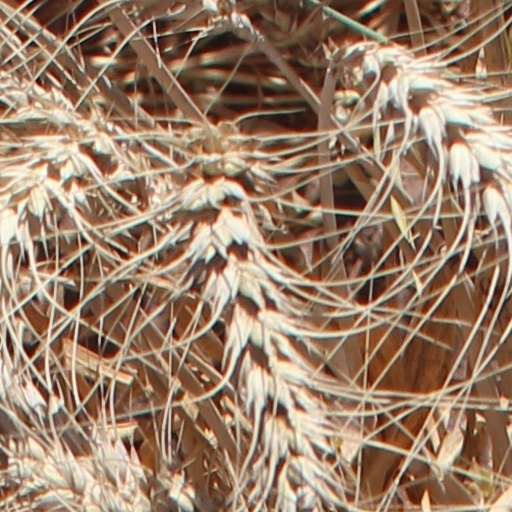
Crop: wheat